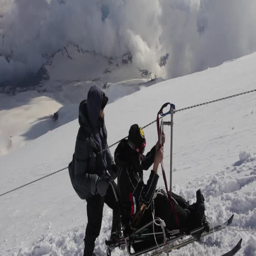
climbing to the top with a disabled person